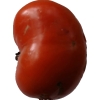
Label: tomato